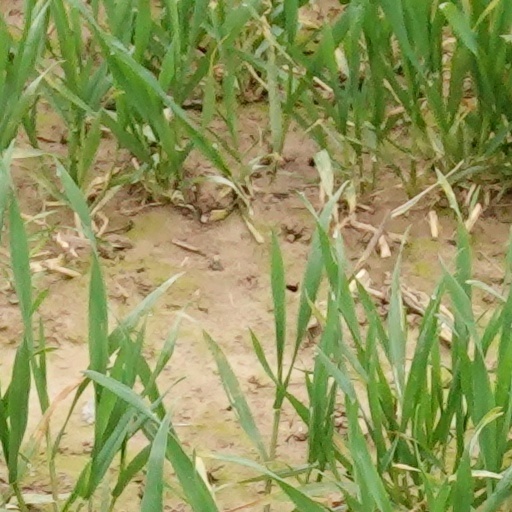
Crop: wheat